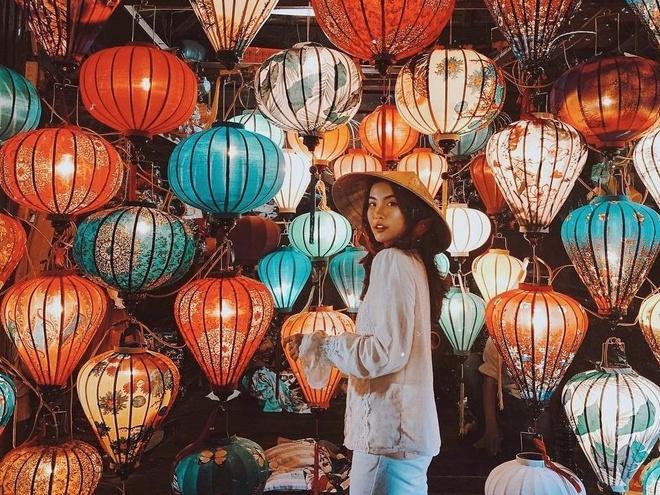
cô gái đang đội một chiếc nón lá